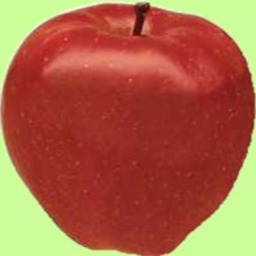
Label: Apple